Arnold Mortier

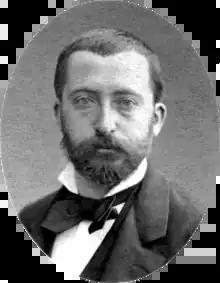
Portrait of Arnold Mortier

Arnold Mortier (1843 – 2 January 1885) was a 19th-century French journalist, playwright, and librettist.